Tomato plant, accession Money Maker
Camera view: tilt-top (135 deg); turntable rotation: 240 degrees
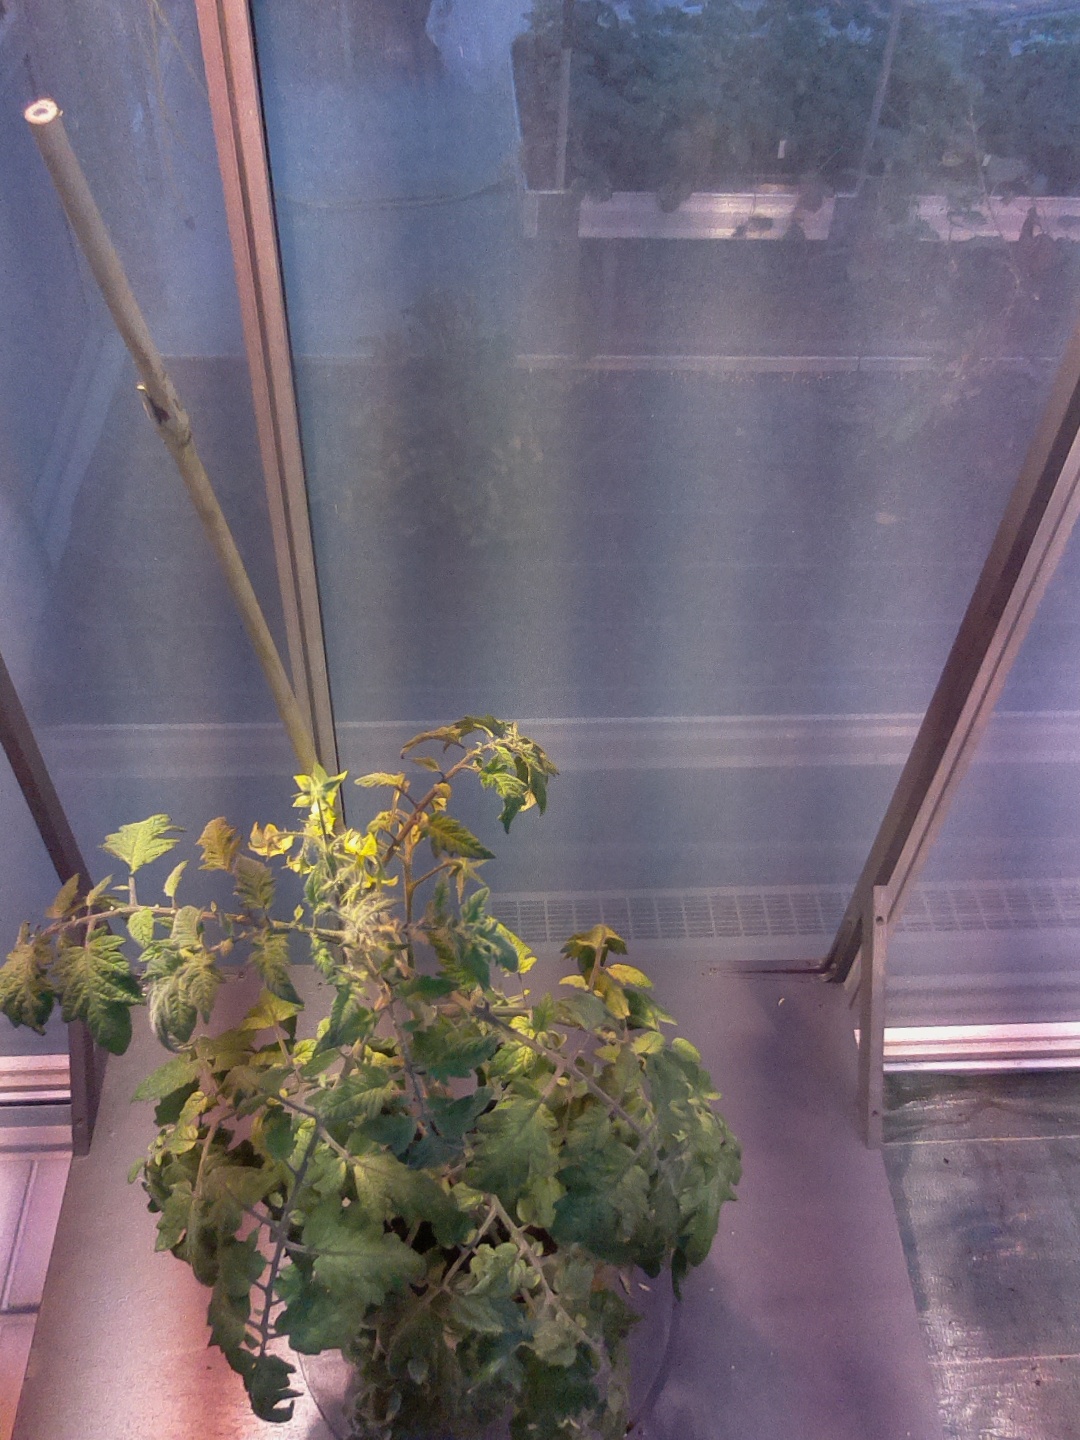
BBCH growth stage 70: Fruits at the main stem or branches visibles